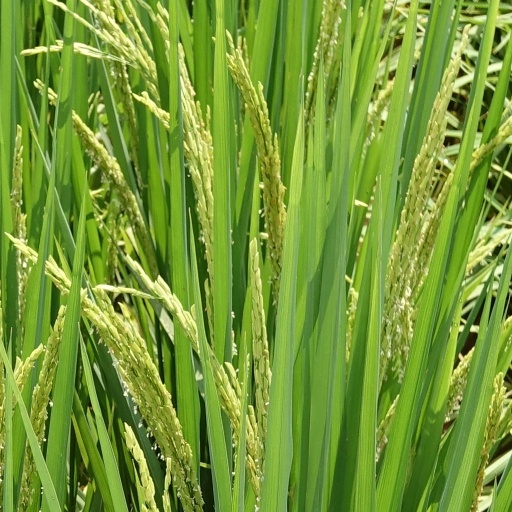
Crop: rice